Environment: real
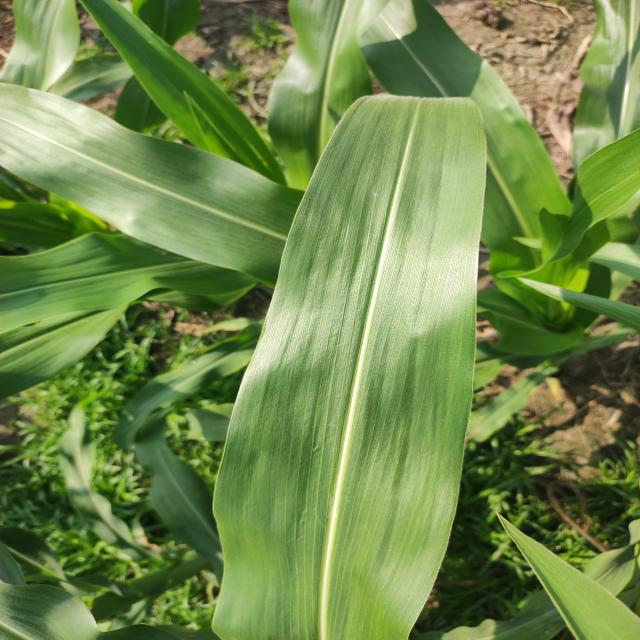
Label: healthy